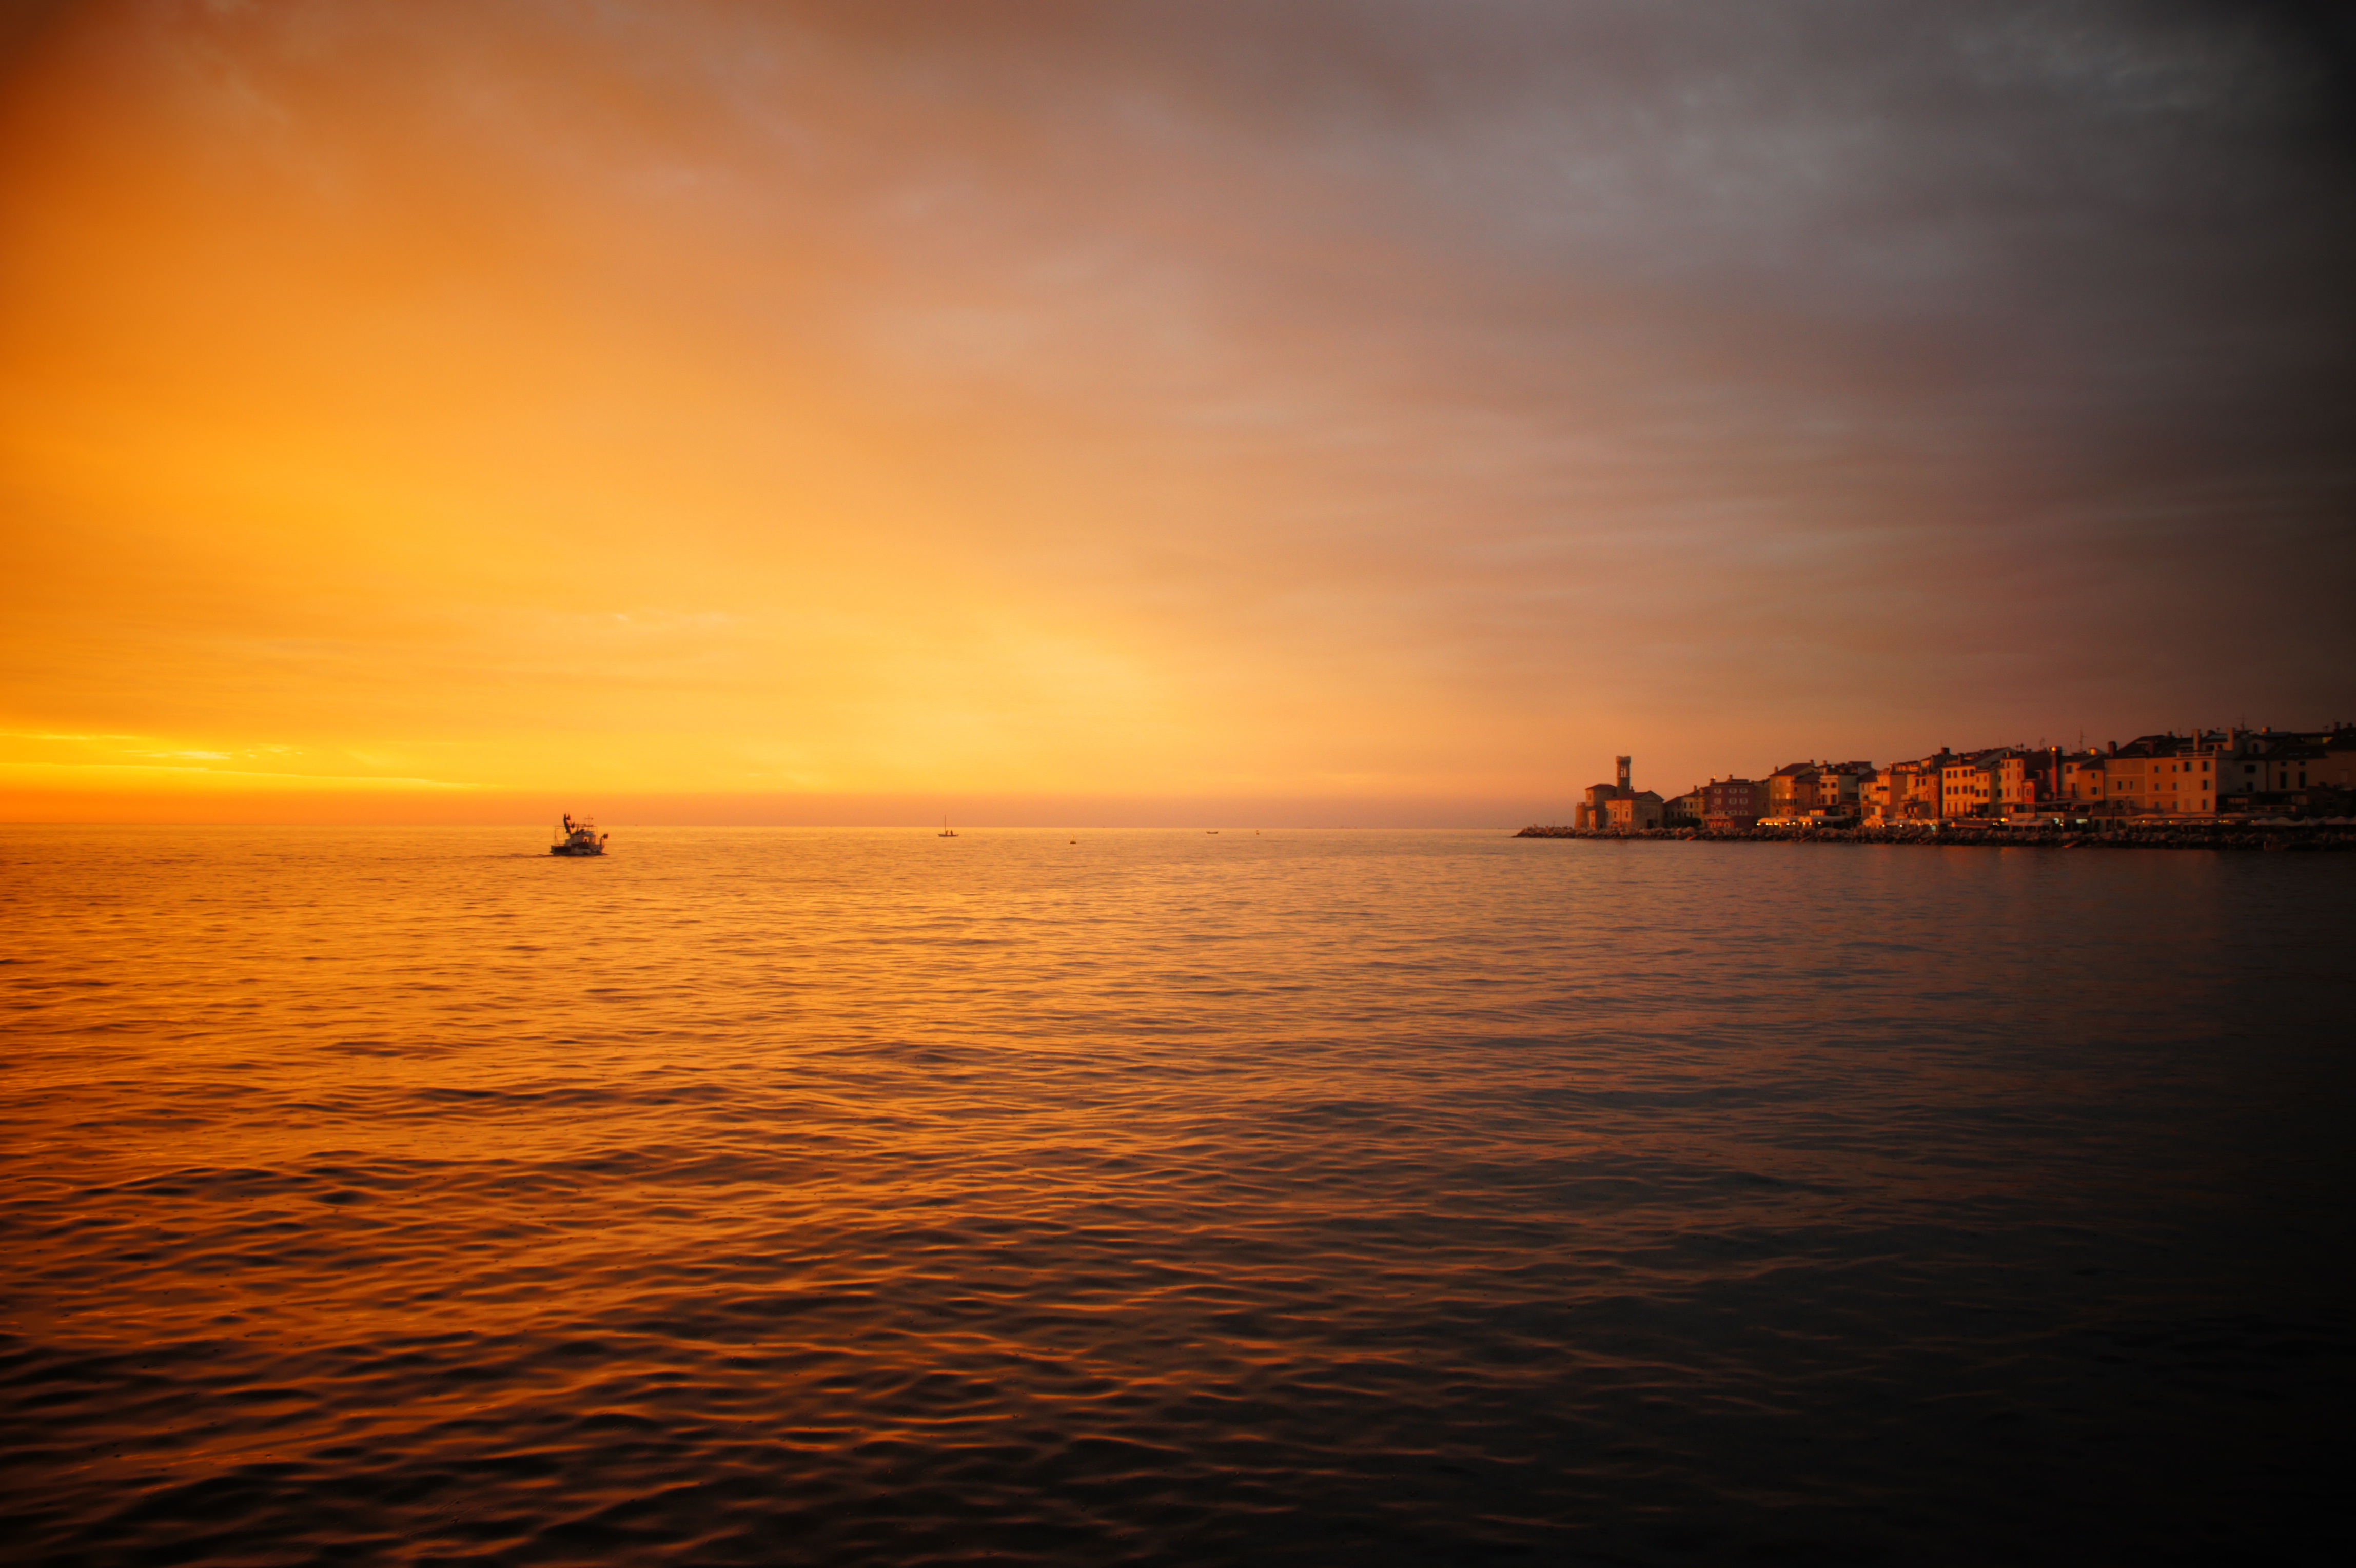
sea, coast, ocean, horizon, sun, sunrise, sunset, sunlight, morning, wave, dawn, dusk, evening, reflection, afterglow